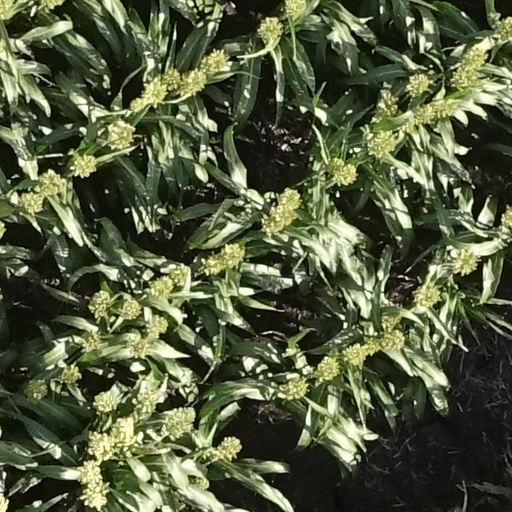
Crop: sorghum